Zyzzyx Road

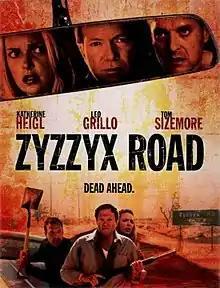
Theatrical release poster

Zyzzyx Road, also called Zyzzyx Rd., is a 2006 American thriller film written, produced and directed by John Penney and starring Katherine Heigl, Leo Grillo, and Tom Sizemore.